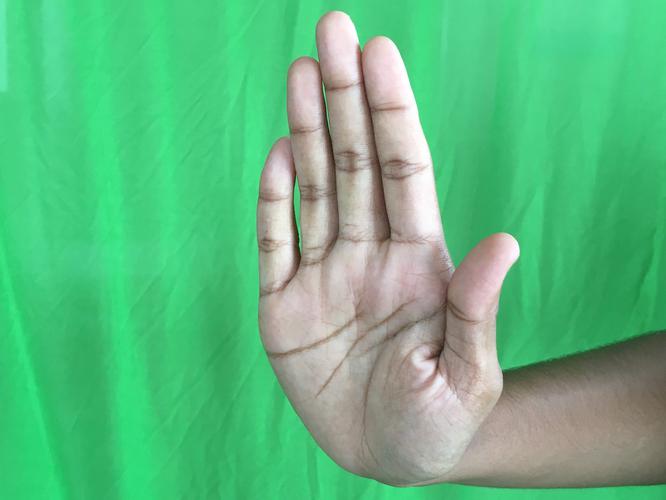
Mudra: Pathaka
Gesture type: single_hand